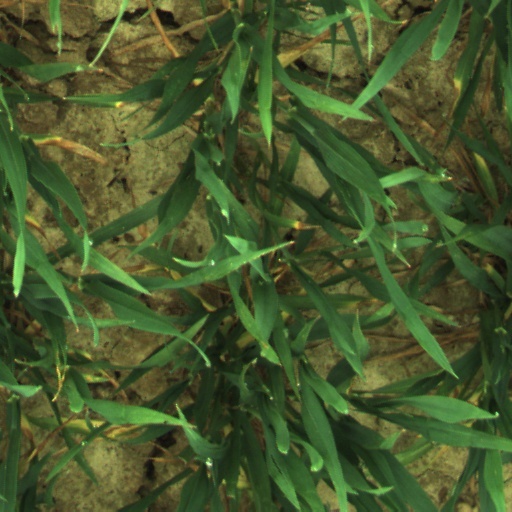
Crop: wheat